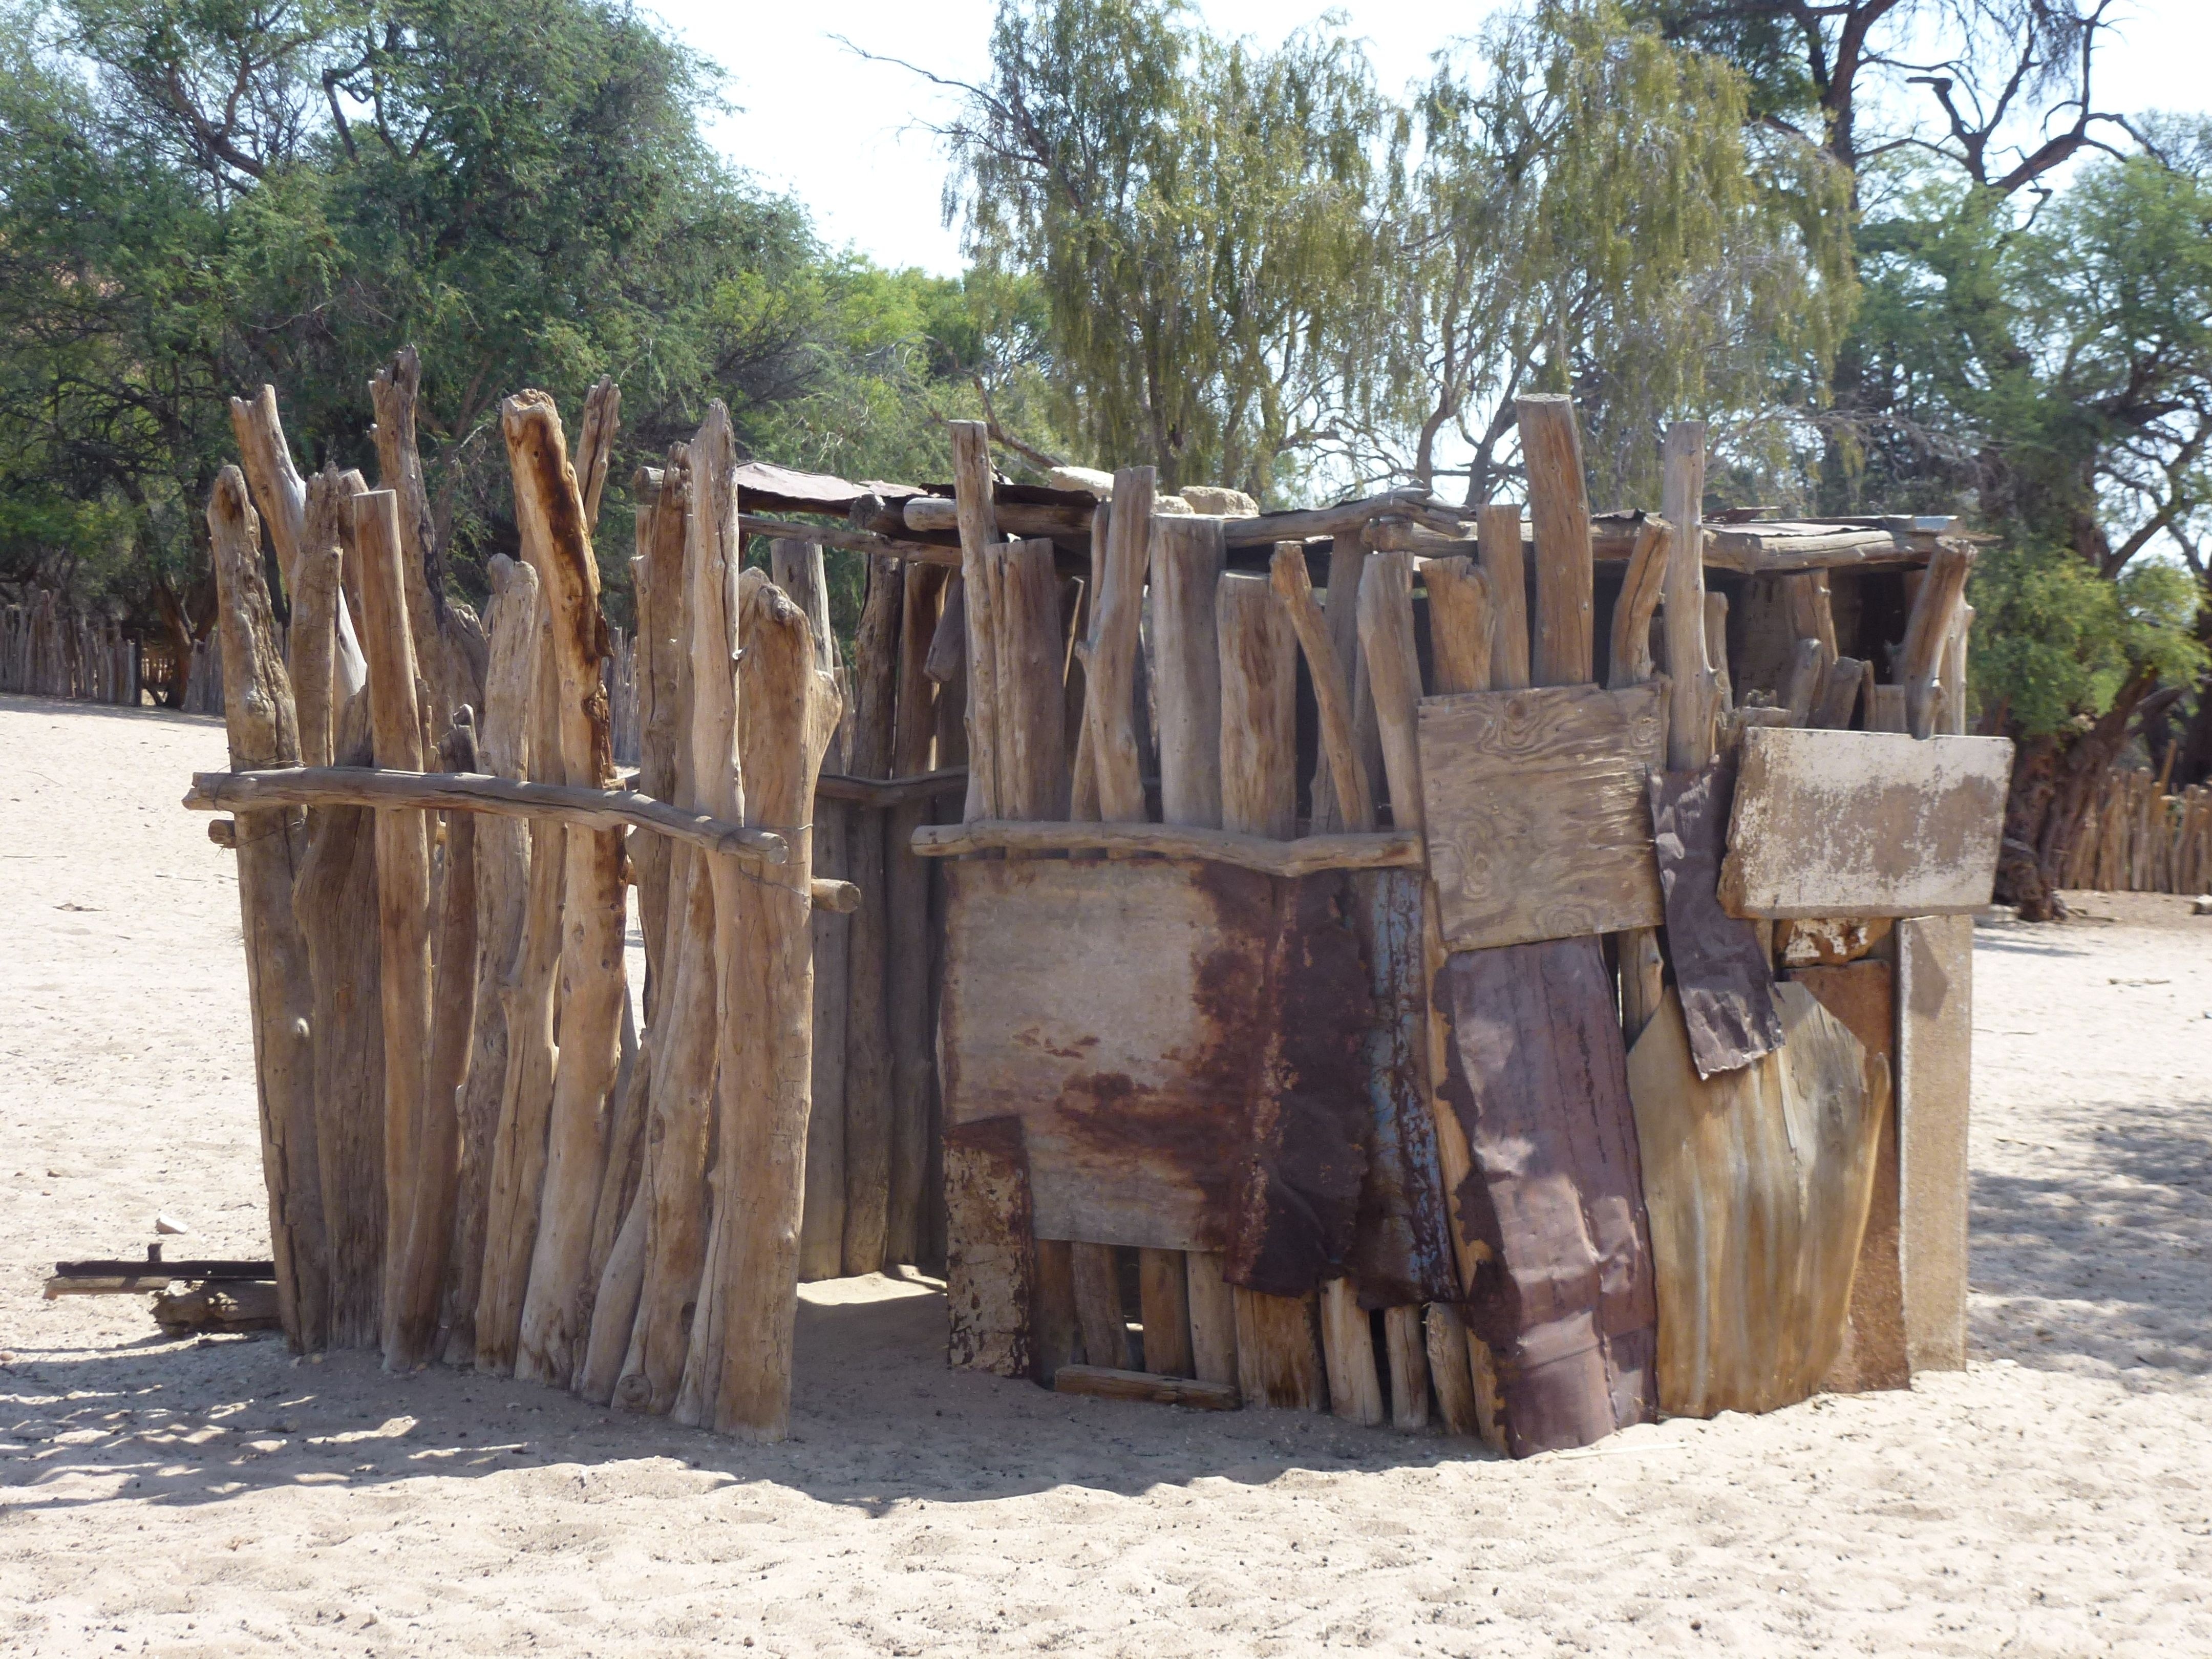
landscape, fence, wood, travel, hut, lumber, namibia, man made object